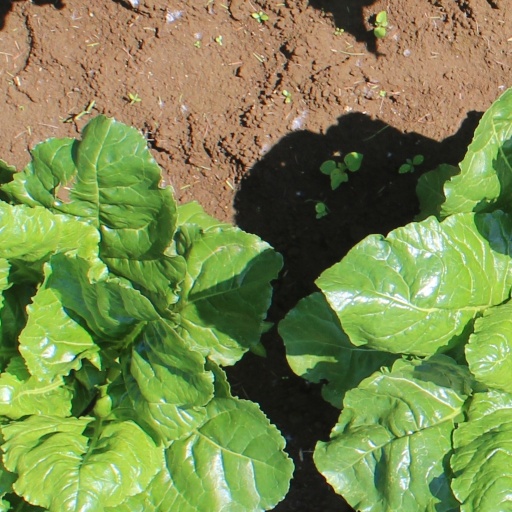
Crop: sugar beet